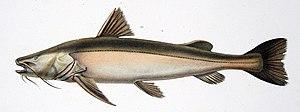
La province de Misiones est une province d'Argentine située dans le nord-est du pays. Elle est bordée à l'ouest par le Paraguay, à l'est du nord au sud par le Brésil et au sud-ouest par la province de Corrientes.
Zungaro est un genre de poissons siluriformes ou poissons-chats d'eau douce tropicale et subtropicale de la famille des Pimelodidae.
Zungaro zungaro est une espèce de poisson chat de l'ordre des Siluriformes, de la sous-famille des Sorubiminae. On le trouve dans les grands cours d'eau du bassin du Paraná, du Paraguay et de l'Amazone. Il préfère les eaux chaudes et migre en hiver, remontant le Río Paraná vers le nord ou parfois il reste enterré dans la vase jusqu'au printemps.
La province d'Entre Ríos est une province de l'Argentine située au nord de la province de Buenos Aires, au sud de la province de Corrientes, à l'est de la province de Santa Fe et à l'ouest de l'Uruguay.